Katana (DC Comics)

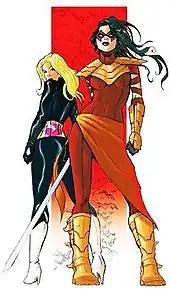
Katana as she appeared with the Outsiders in 2009

Later Katana joins a new team of Outsiders after assisting them in defeating a more powerful Sabbac. That team consists of all new members, with the exception of Metamorpho who rejoins the team after Shift's demise. In "Outsiders" (vol. 3) #42, Katana dons a new costume, as she feels it inappropriate to wear a costume based on Japan's flag, since the country revoked her citizenship due to her membership with the controversial team. Later, Katana summons Sabbac to destroy Doctor Sivana's base with hellfire. Katana remains an active member of the Outsiders following the 2006 "One Year Later" continuity jump. Initially, the team is led by Nightwing, but later leadership transfers to Batman. Batman decides to 'test' Katana and the rest of the initial team to design a better team. Katana is Batman's first official recruit.